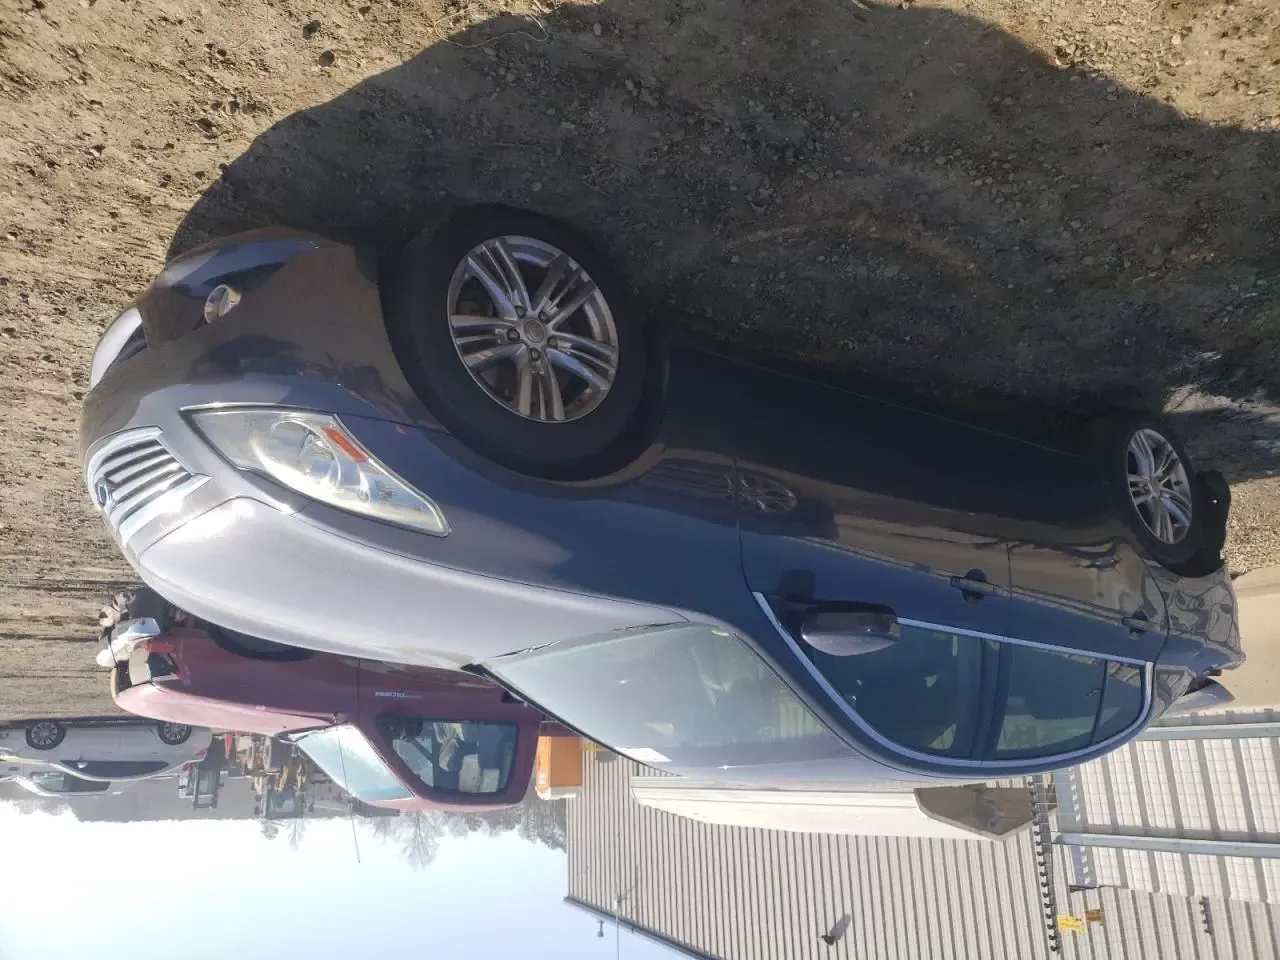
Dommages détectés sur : aile arrière droite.
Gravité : mineur